Speckled Wood, Hastings

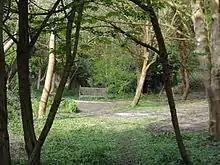
Places to relax

The local primary school children, Ore Church Mice and child minding groups in the woodland's vicinity use the woodland as a learning and recreational resource. In addition, local groups including Ore Trails give guided walks.